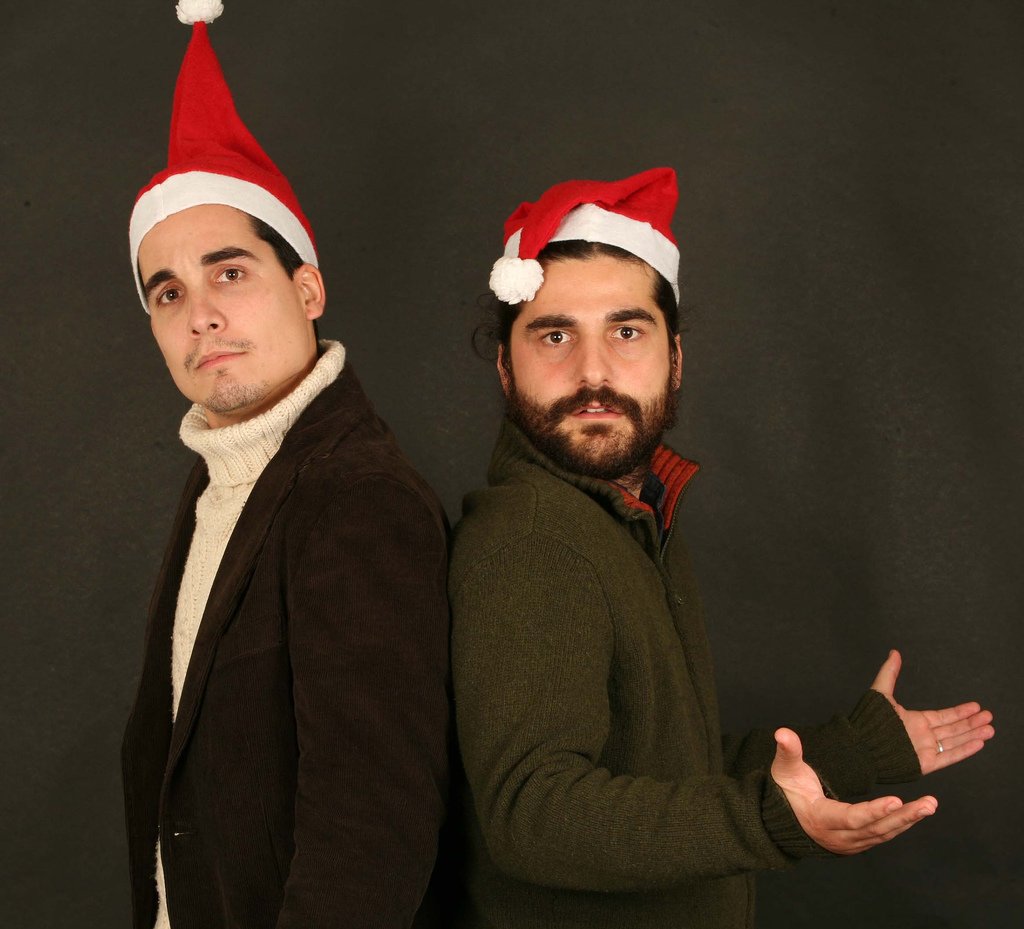
Label: not_food